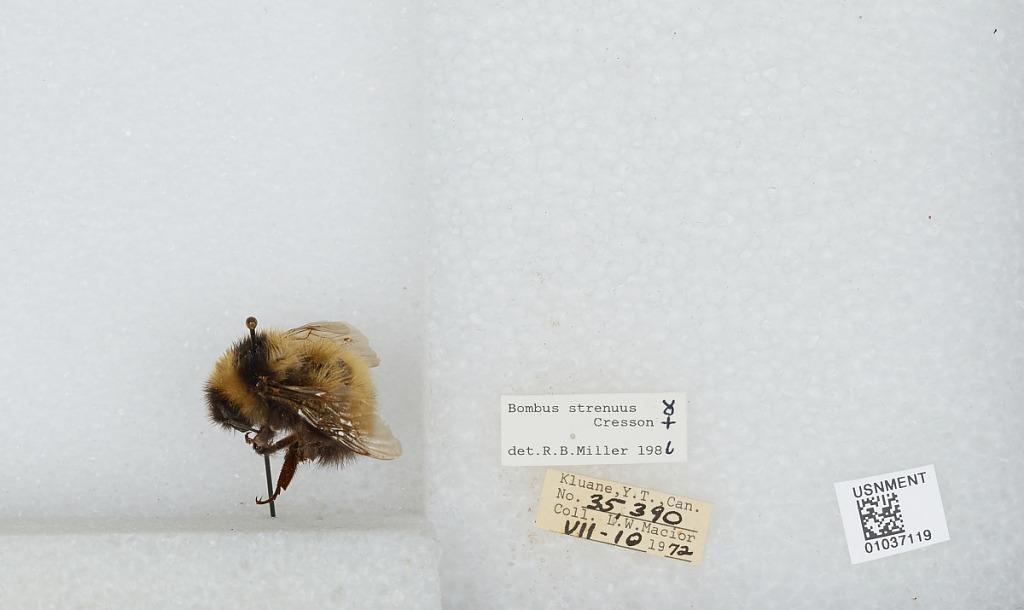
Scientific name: Bombus (Alpinobombus) neoboreus Sladen
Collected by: L. Macior
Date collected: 1972-7-10
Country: Canada
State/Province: Yukon Territory
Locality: Kluane
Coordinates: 60.75, -139.5
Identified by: Miller, R. B.